Aldo Mirate

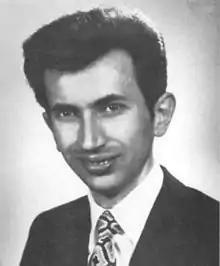

Aldo Mirate (7 May 1943 – 26 August 2022) was an Italian politician. A member of the Italian Communist Party, he served in the Chamber of Deputies from 1972 to 1979.